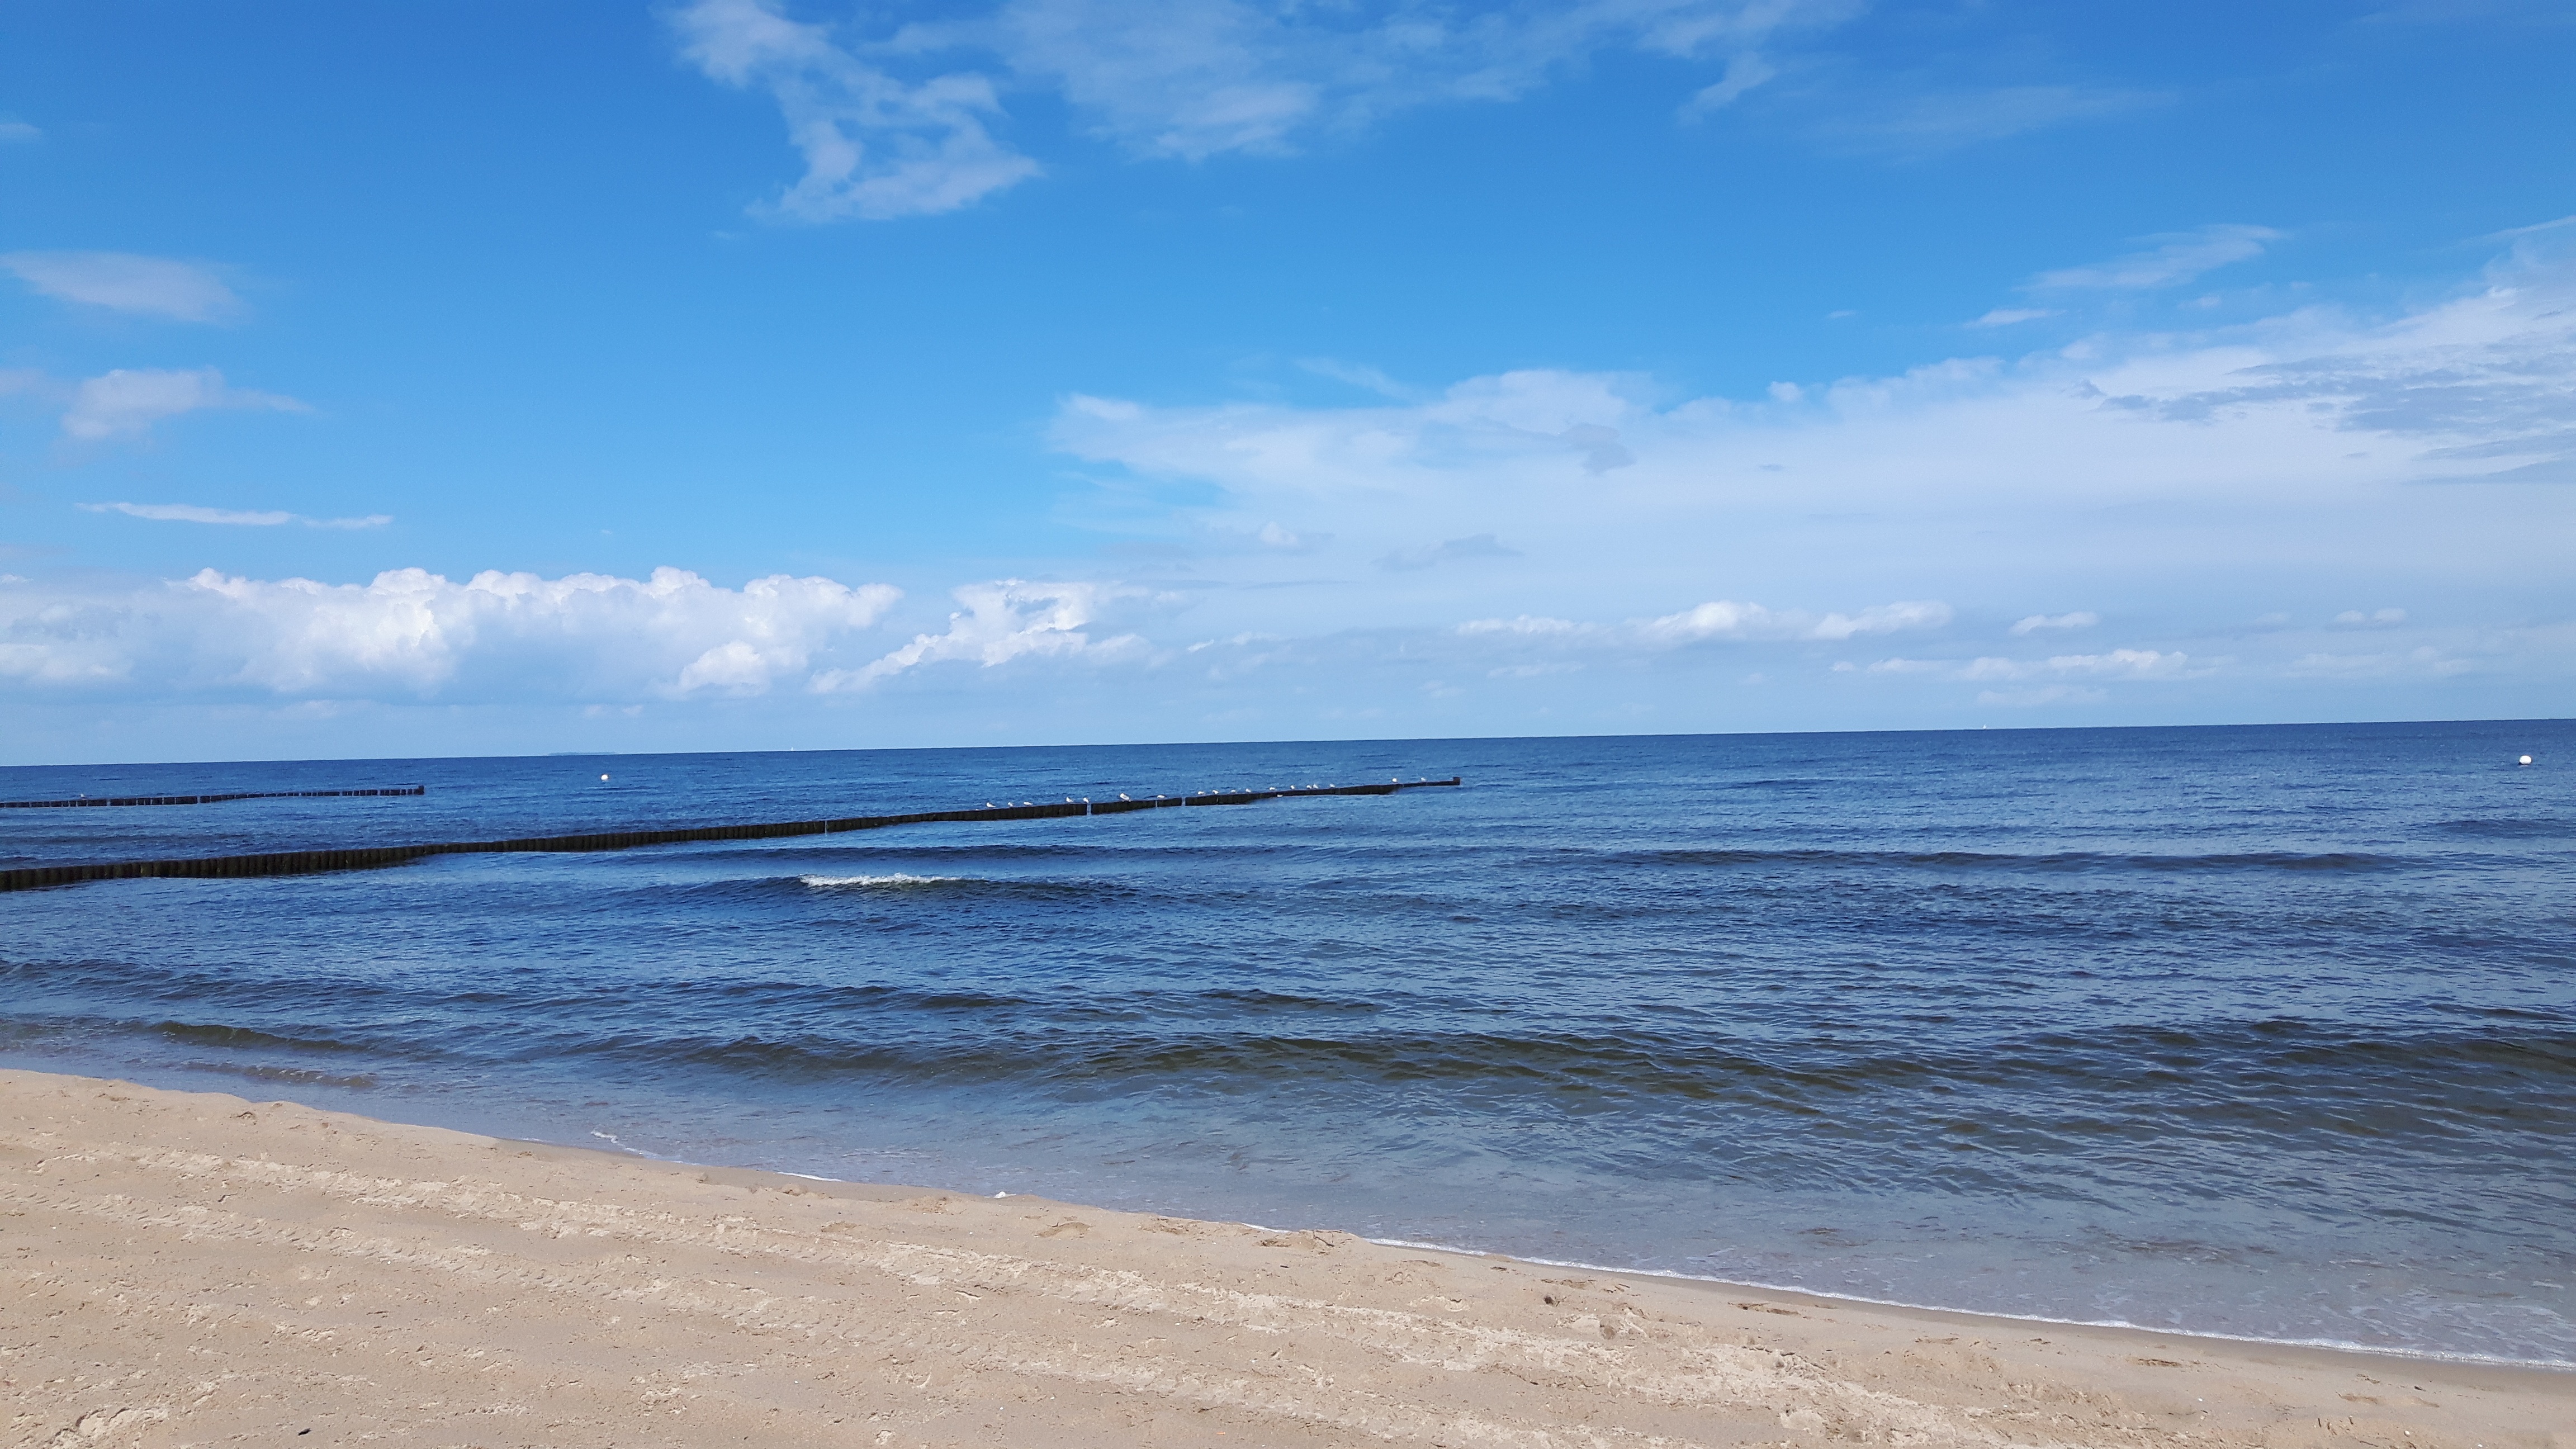
beach, sea, coast, water, sand, ocean, horizon, cloud, sky, shore, wave, vacation, bay, body of water, cape, baltic sea, wind wave